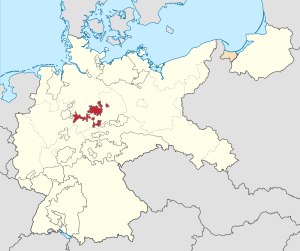
Fristaten Braunschweig
Fristaten Braunschweig i Weimarrepublikken.
Fristaten Braunschweig var en tysk stat i Weimarrepublikken, en periode i mellemkrigstiden, da Tyskland havde en skvag demokratisk forfatning og var organiseret som en forbundsstat. Fristaten opstod i 1918 kølvandet på novemberrevolutionen, og var efterfølgeren til hertugdømmet Braunschweig. Den ophørte de facto med at eksistere i 1933 under nationalsocialismens magtovertagelse, men eksisterede formelt indtil slutningen af 2. verdenskrig i 1945.